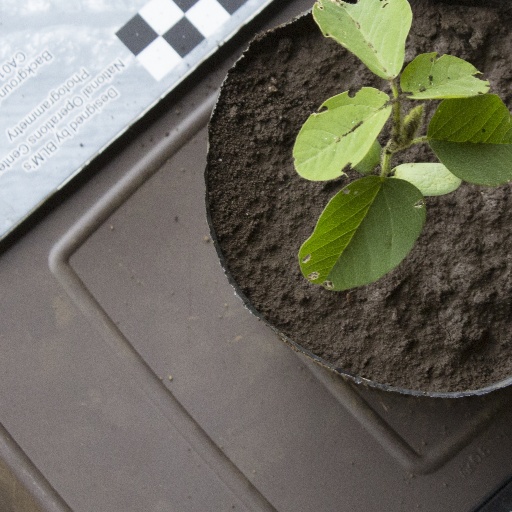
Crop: soybean